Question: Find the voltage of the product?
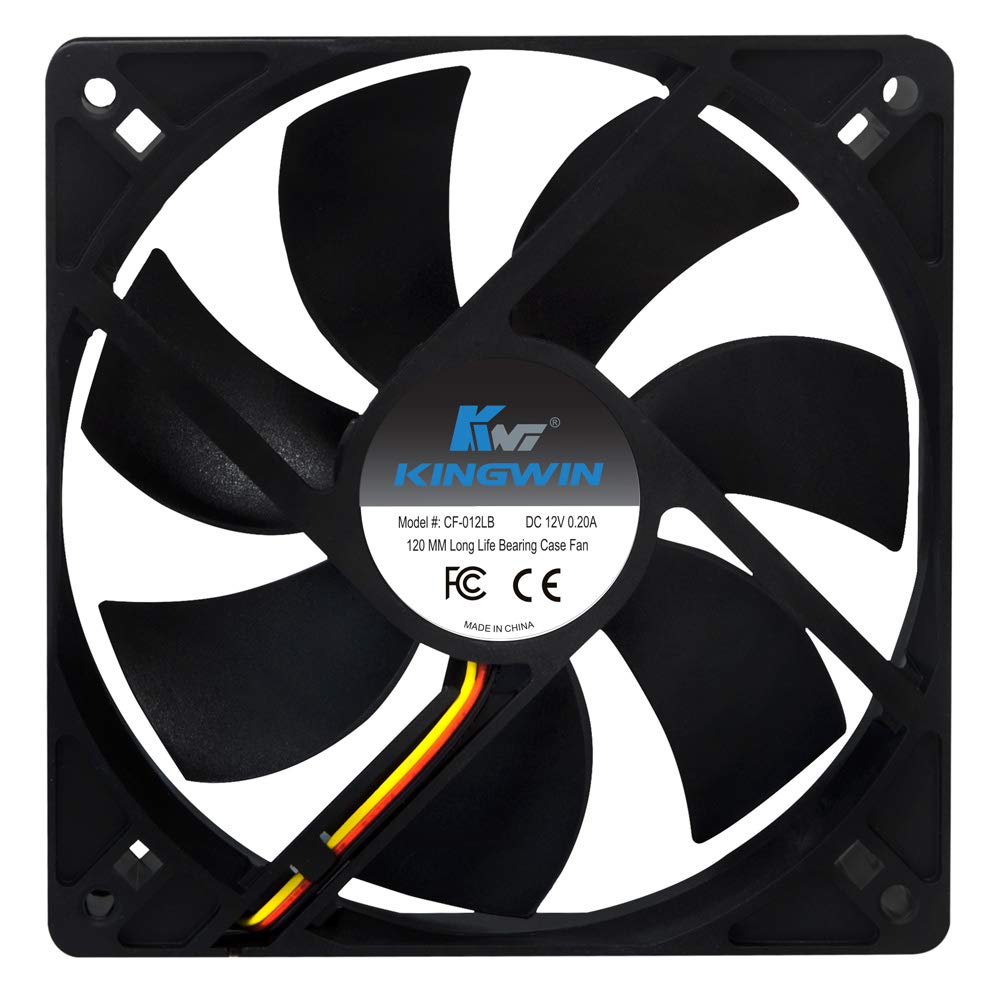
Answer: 12.0 volt